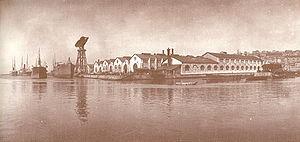
Italia Marittima est depuis 2006 le nouveau nom de la compagnie de navigation italienne Lloyd Triestino di navigazione.
L'histoire des agences de presse a été marquée, depuis près de deux siècles, par une succession d'innovations technologiques et de bouleversements politiques qui ont transformé le paysage dans ce secteur.